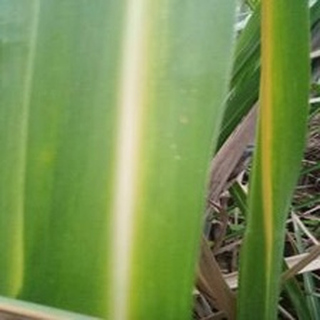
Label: sugarcane_yellow_leaf_disease